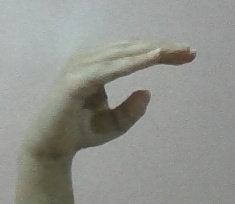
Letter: jeem